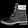
Label: Ankle boot